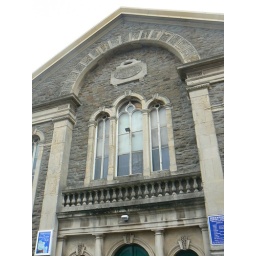
Facade of this impressive chapel, still holding services, opposite the flower market in a side street off High Street.